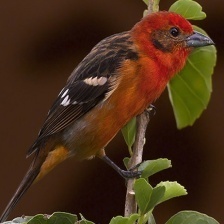
Species: FLAME TANAGER
Scientific name: PIRANGA BIDENTATA